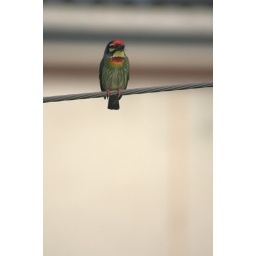
A small cute bird surviving in the urban nightmare of EkemaiLocation: Phra Khanong, Watthana, Bangkok, TH, Thailand&amp;copy; Gordon Anderson